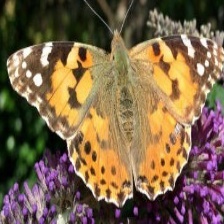
Species: PAINTED LADY
Butterfly family (ImageNet category): admiral